Dartmouth, Massachusetts

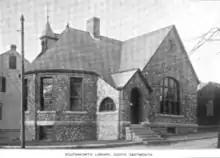
Old Southworth Library, Padanaram, 1899

Dartmouth established public library services in 1895. Today there are two libraries, the Southworth (Main) Library in South Dartmouth, and the Dartmouth Public Library—North Branch. The Southworth Library is part of the Sails Library Network, and shares a name with an older library. The older library, also called Southworth, was founded in 1878, by the pastor of the Congregational Church of South Dartmouth. The location of the Old Southworth library was purchased in 1888, and dedicated in 1890, due to funds from John Haywood Southworth—who furnished the library with 2,500 books in memory of his father. At the time the library required the purchase of a 50 cent library card to borrow books. The library was acquired by the town of Dartmouth in 1927. The building lacked space to contain books by 1958, and in April 1967 it was voted upon to build a new library with $515,000 on Dartmouth Street. In fiscal year 2008, the town of Dartmouth spent 1.5% ($865,864) of its budget on its public libraries—approximately $25 per person. Additionally, the Dartmouth Free Public library existed in Russells Mills, moving to various locations throughout the area—catering mostly to children at the local schools there.